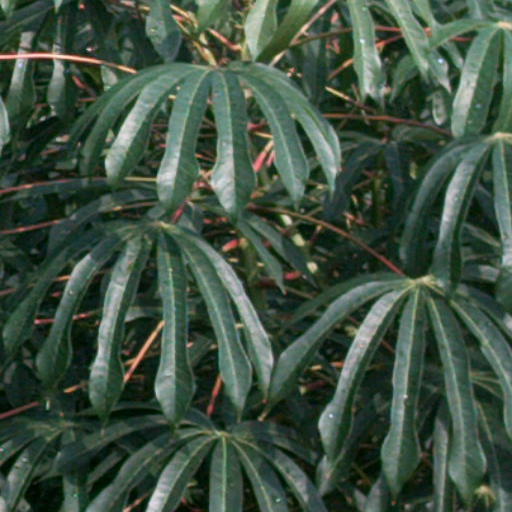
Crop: cassava